Marlon Ramírez

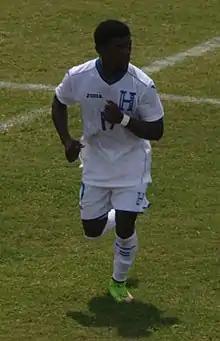
Ramírez in 2015.

Marlon Ramirez (born 17 April 1994) is a Honduran footballer. Besides Honduras, he has played in Egypt and the United States.